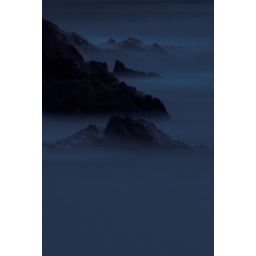
rocks in the water